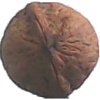
Label: walnut